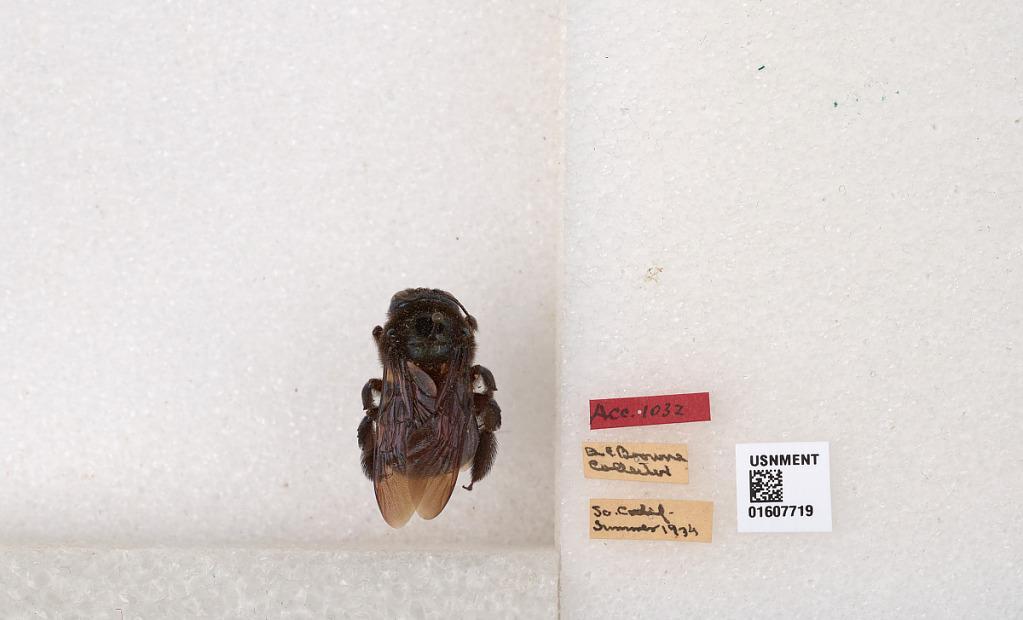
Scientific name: Xylocopa (Xylocopoides) californica arizonensis Cresson
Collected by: Browne
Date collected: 1934-5-1
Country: United States
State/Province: California
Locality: Southern California